List of birds of Kerala

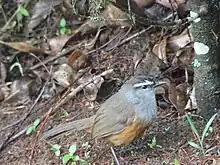
Palani laughingthrush in Munnar

The Cisticolidae are warblers found mainly in warmer southern regions of the Old World. They are generally very small birds of drab brown or grey appearance found in open country such as grassland or scrub.